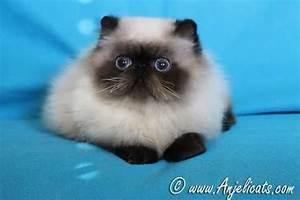
cat